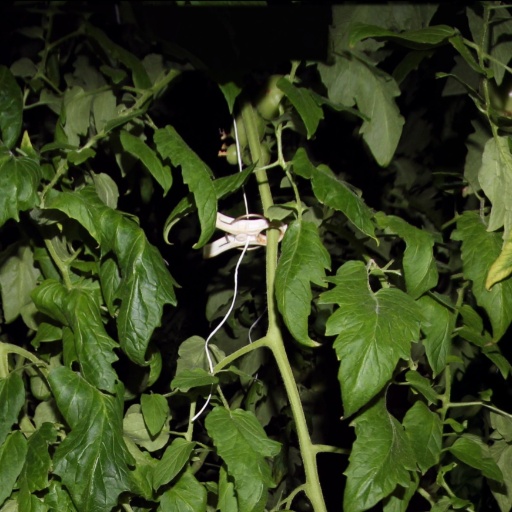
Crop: tomato